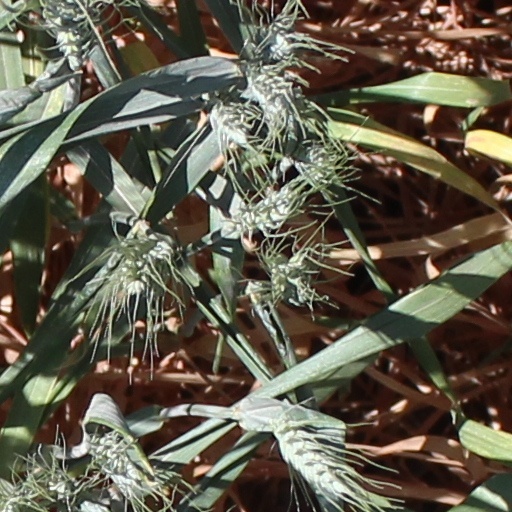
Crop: wheat